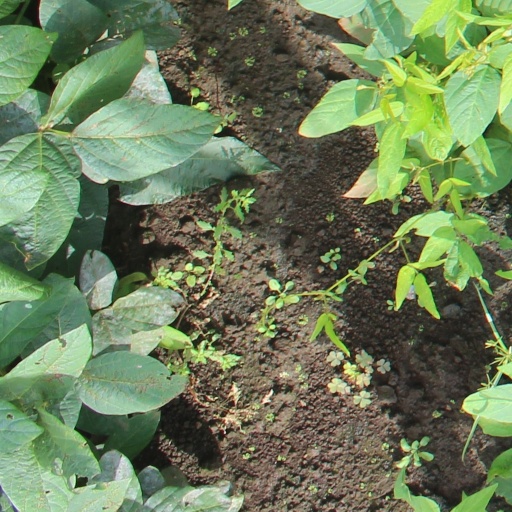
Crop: soybean